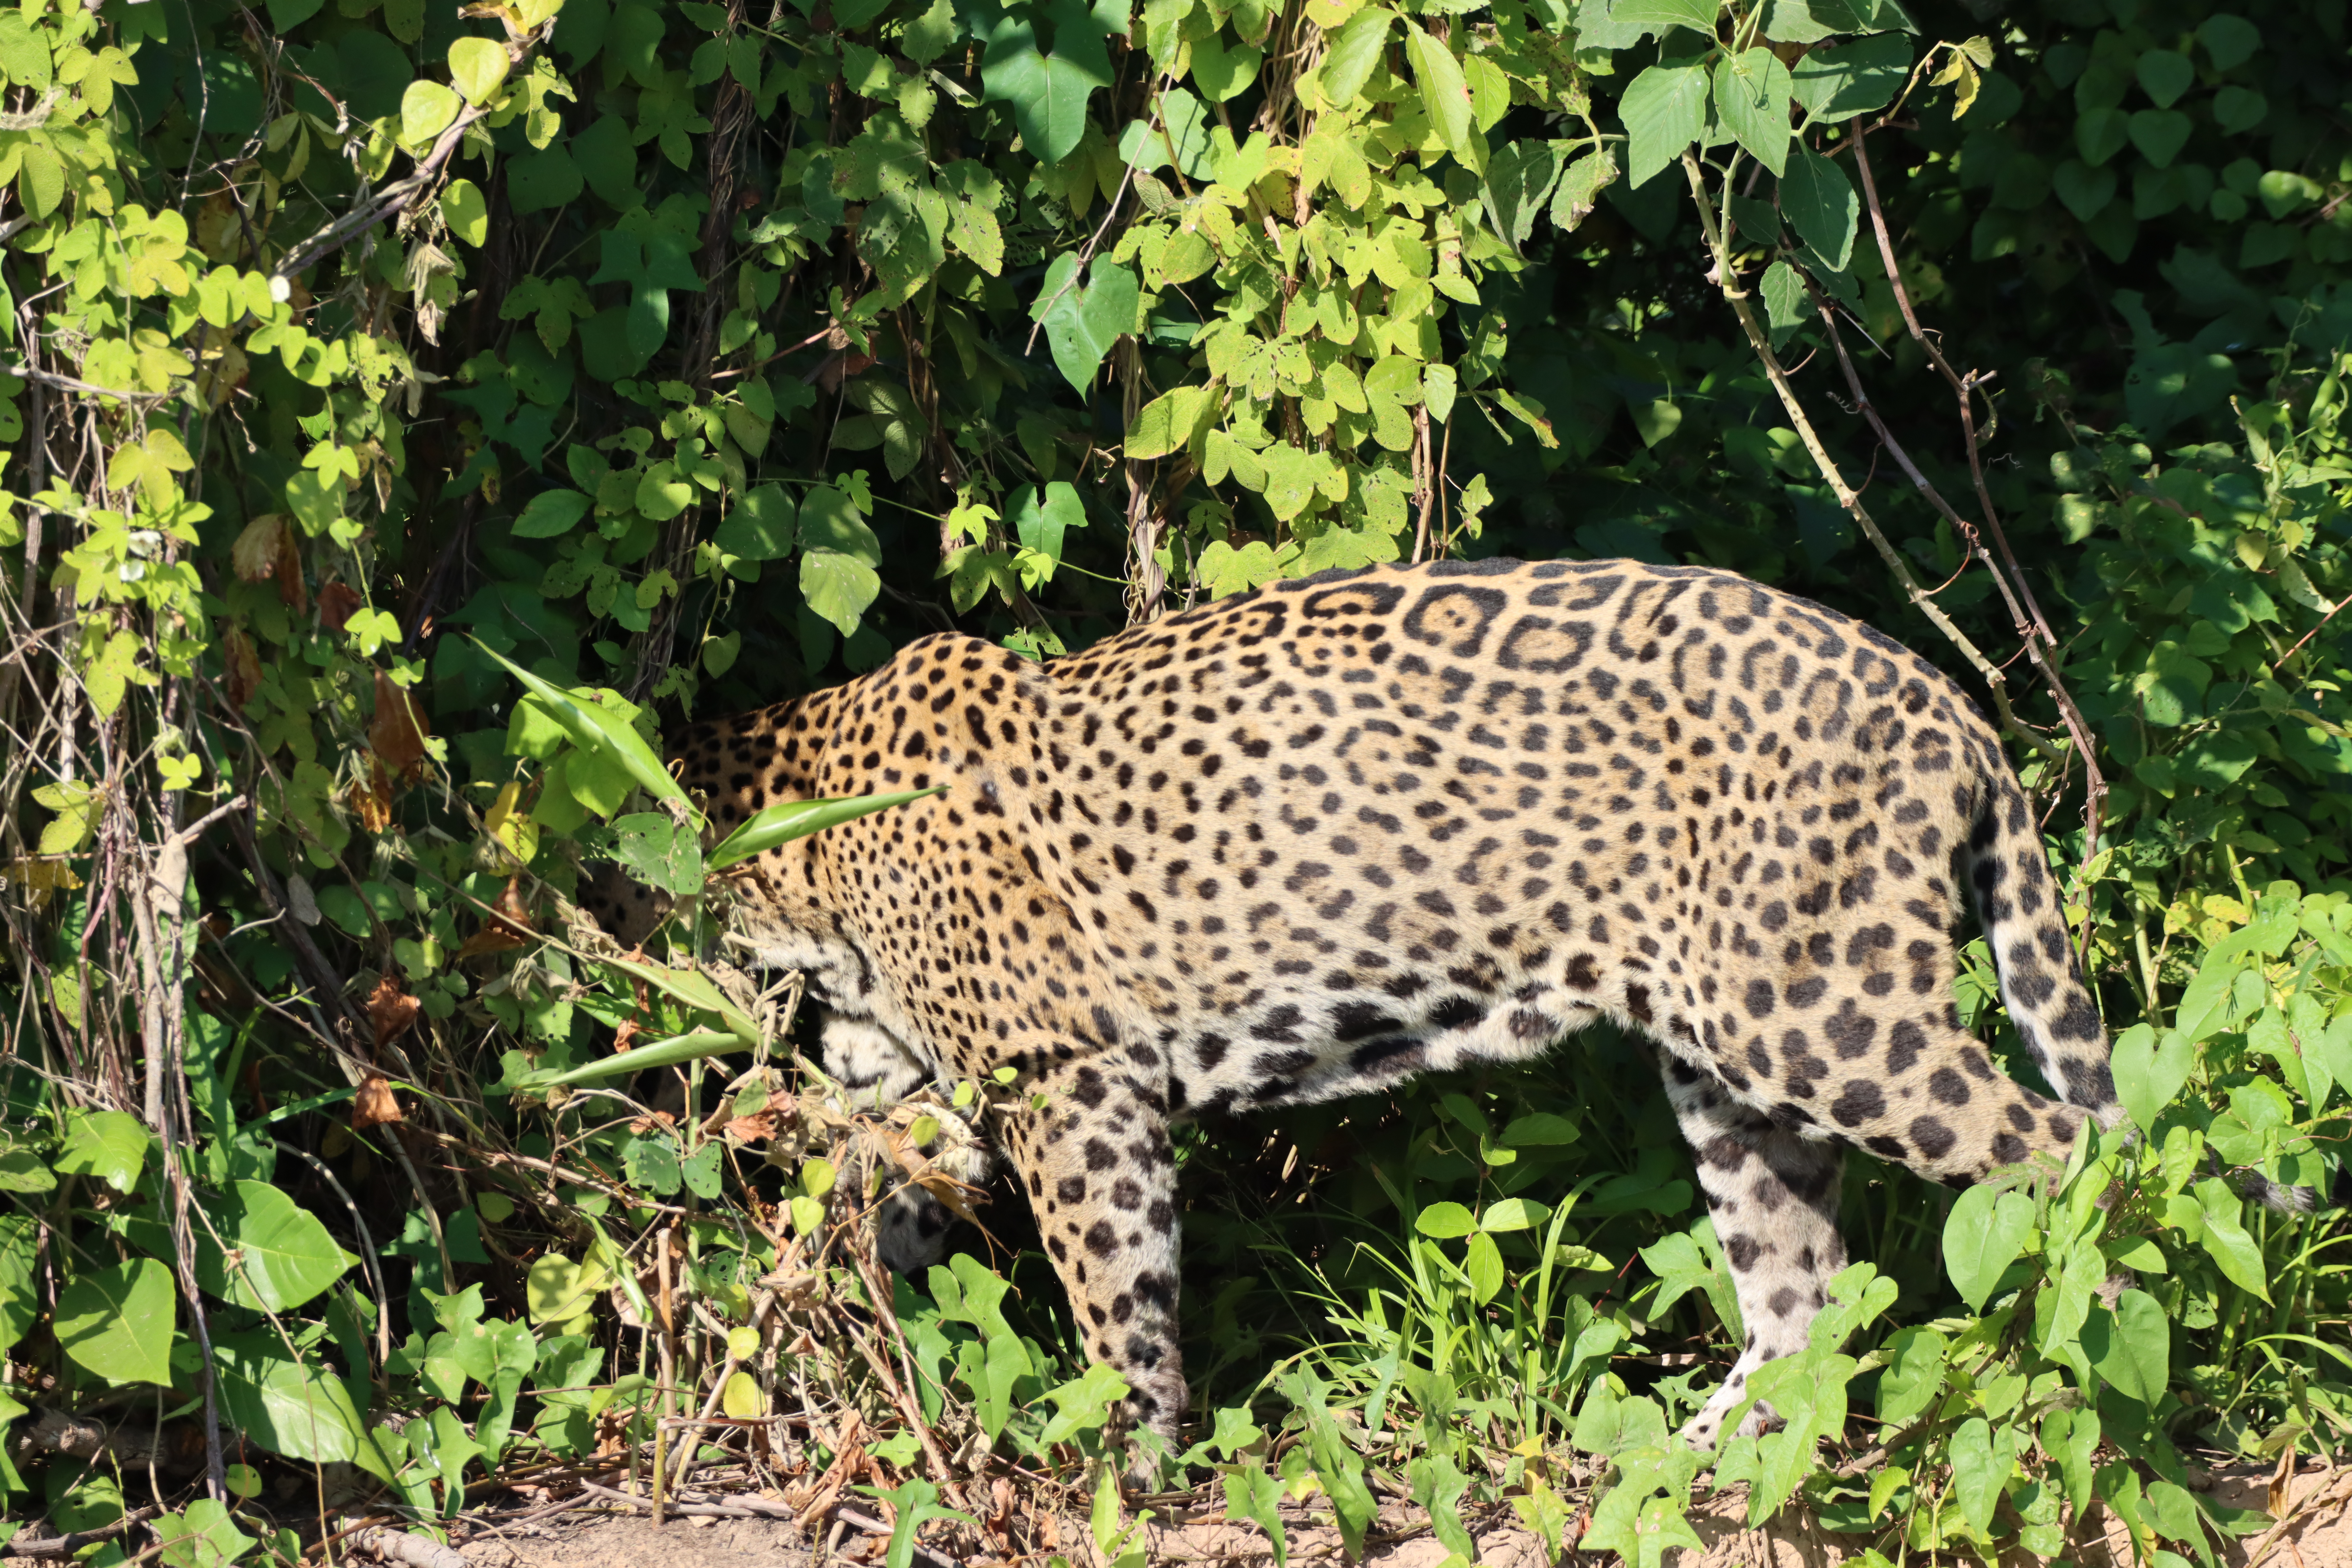
Jaguar: Kwang